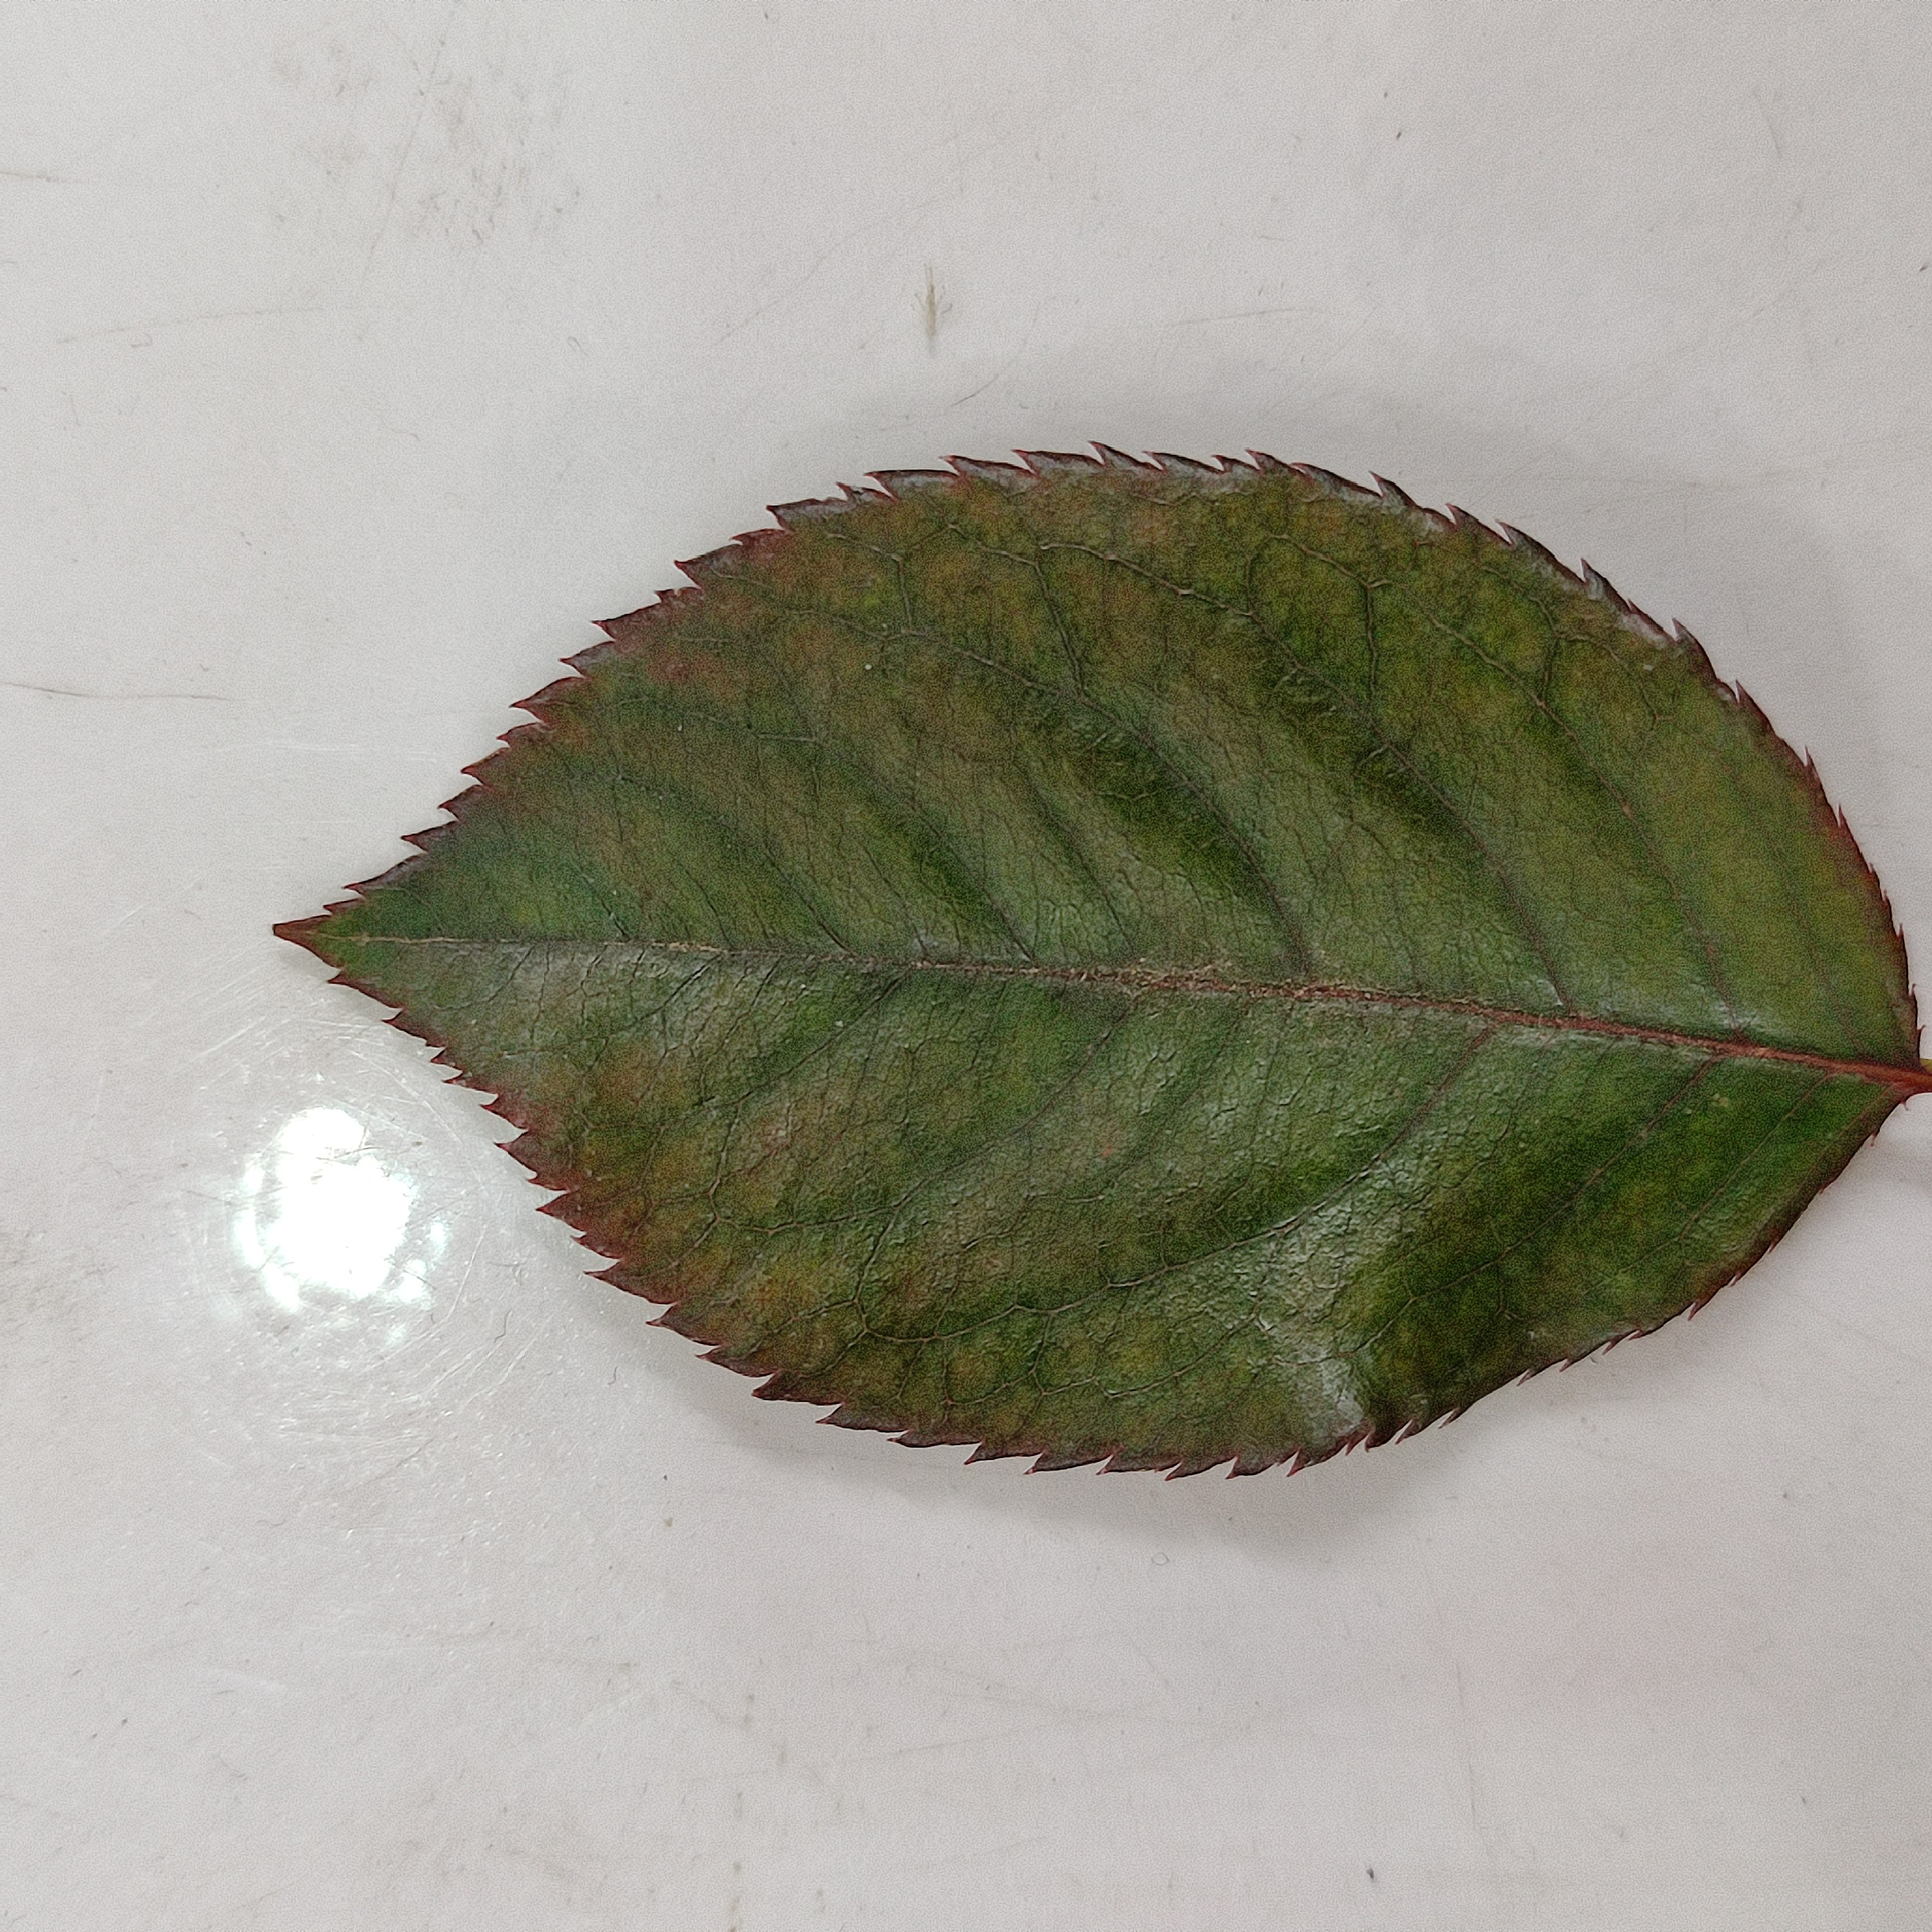
Label: Healthy Leaf